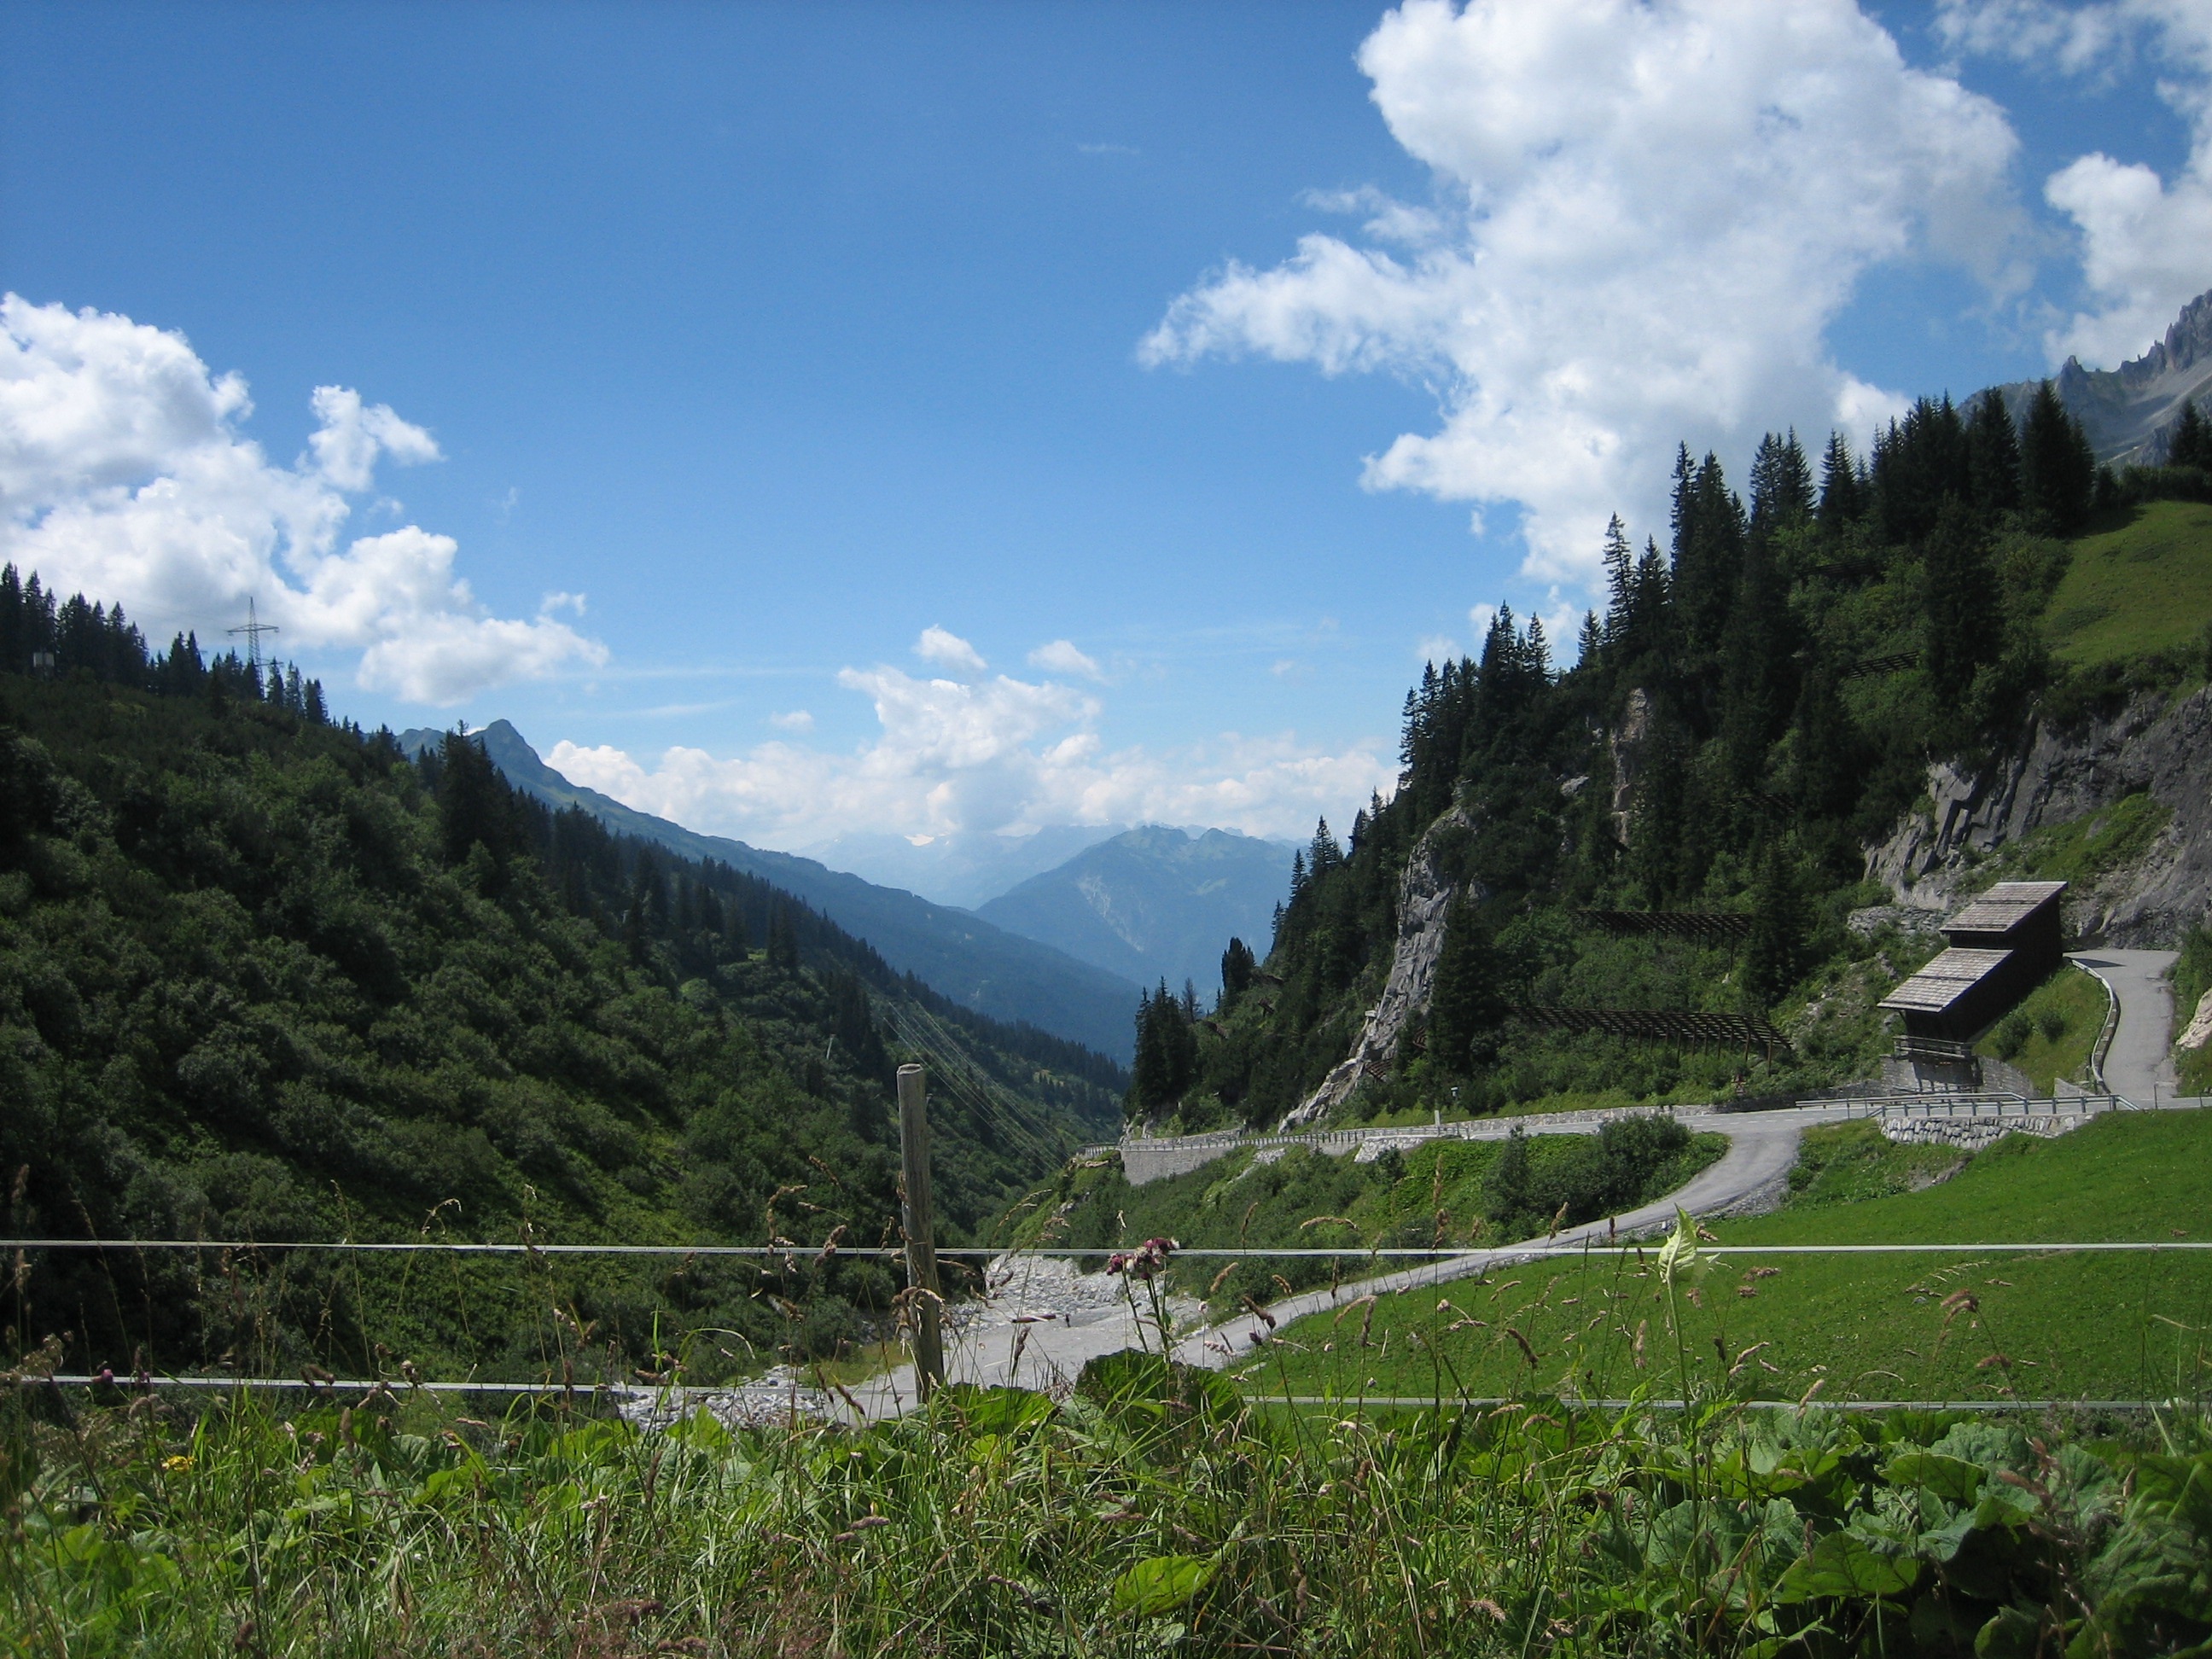
landscape, nature, mountain, meadow, hill, lake, valley, mountain range, alpine, fjord, reservoir, highland, ridge, mountains, alps, plateau, fell, loch, landform, mountain pass, hill station, geographical feature, mountainous landforms